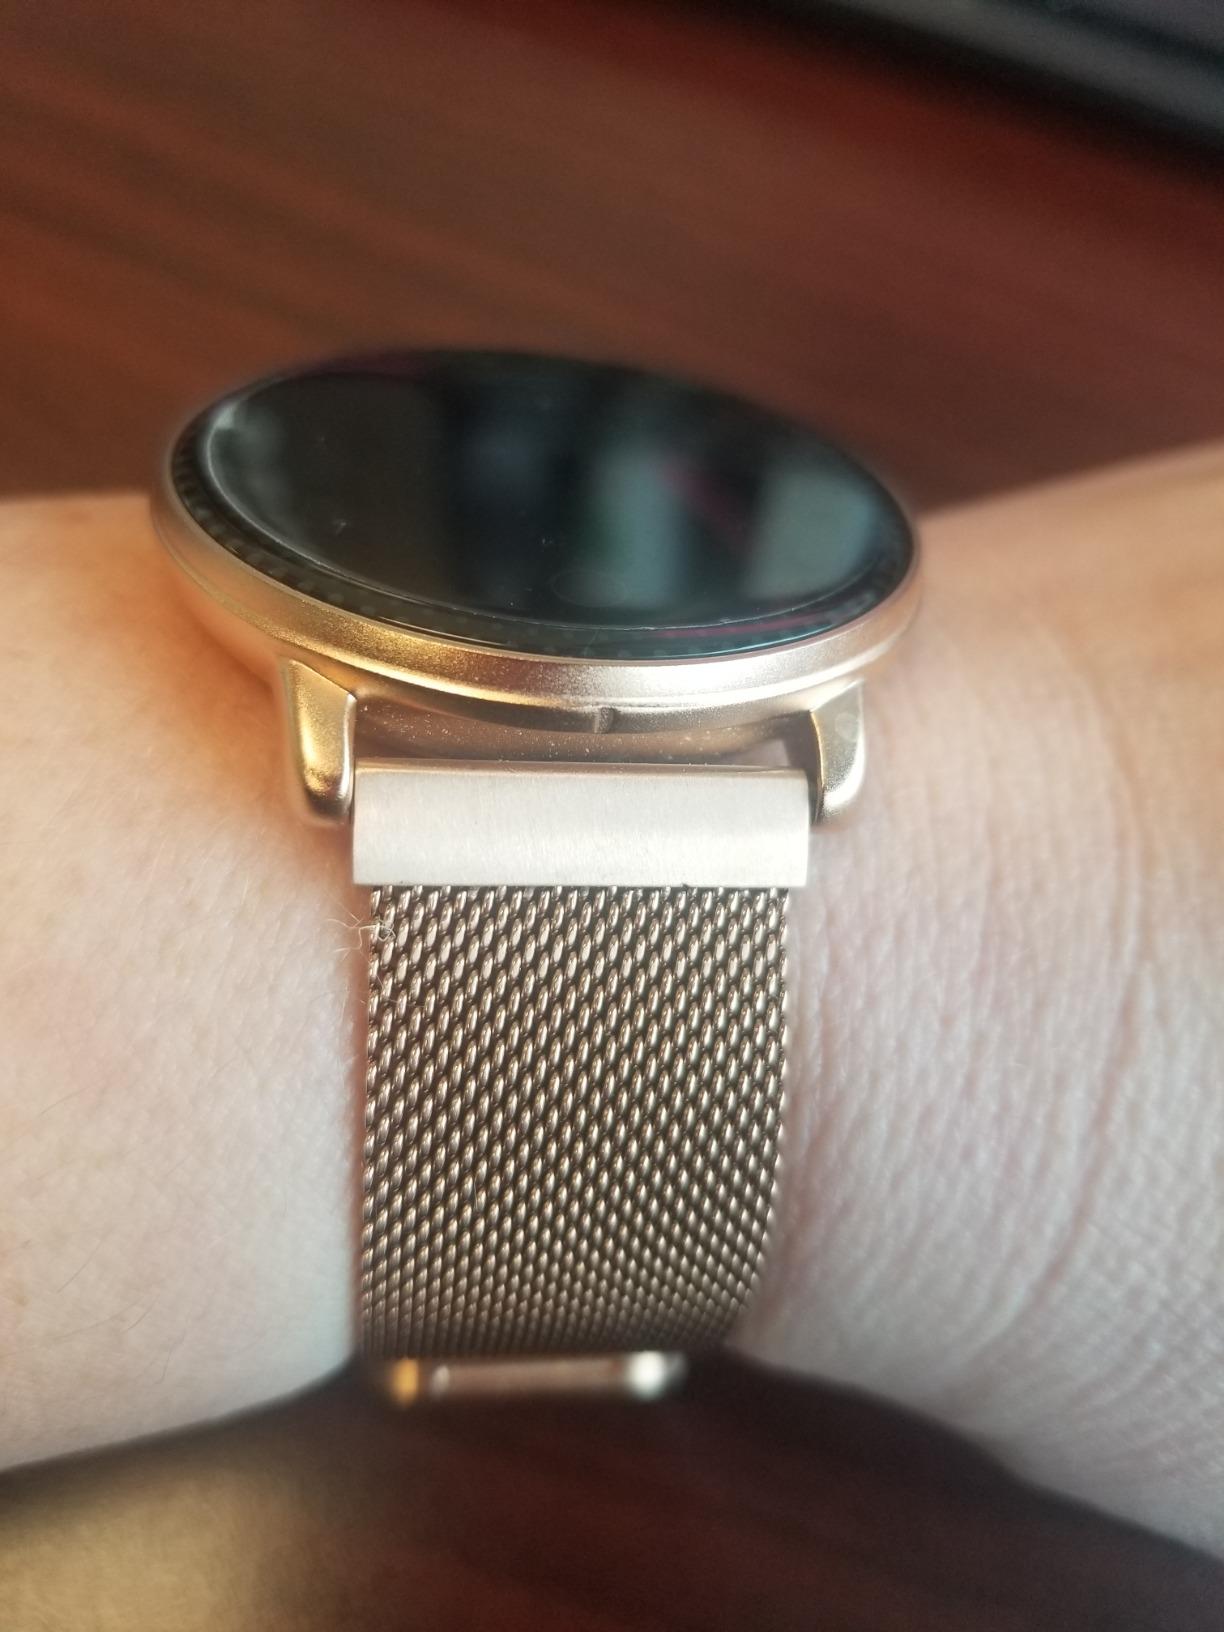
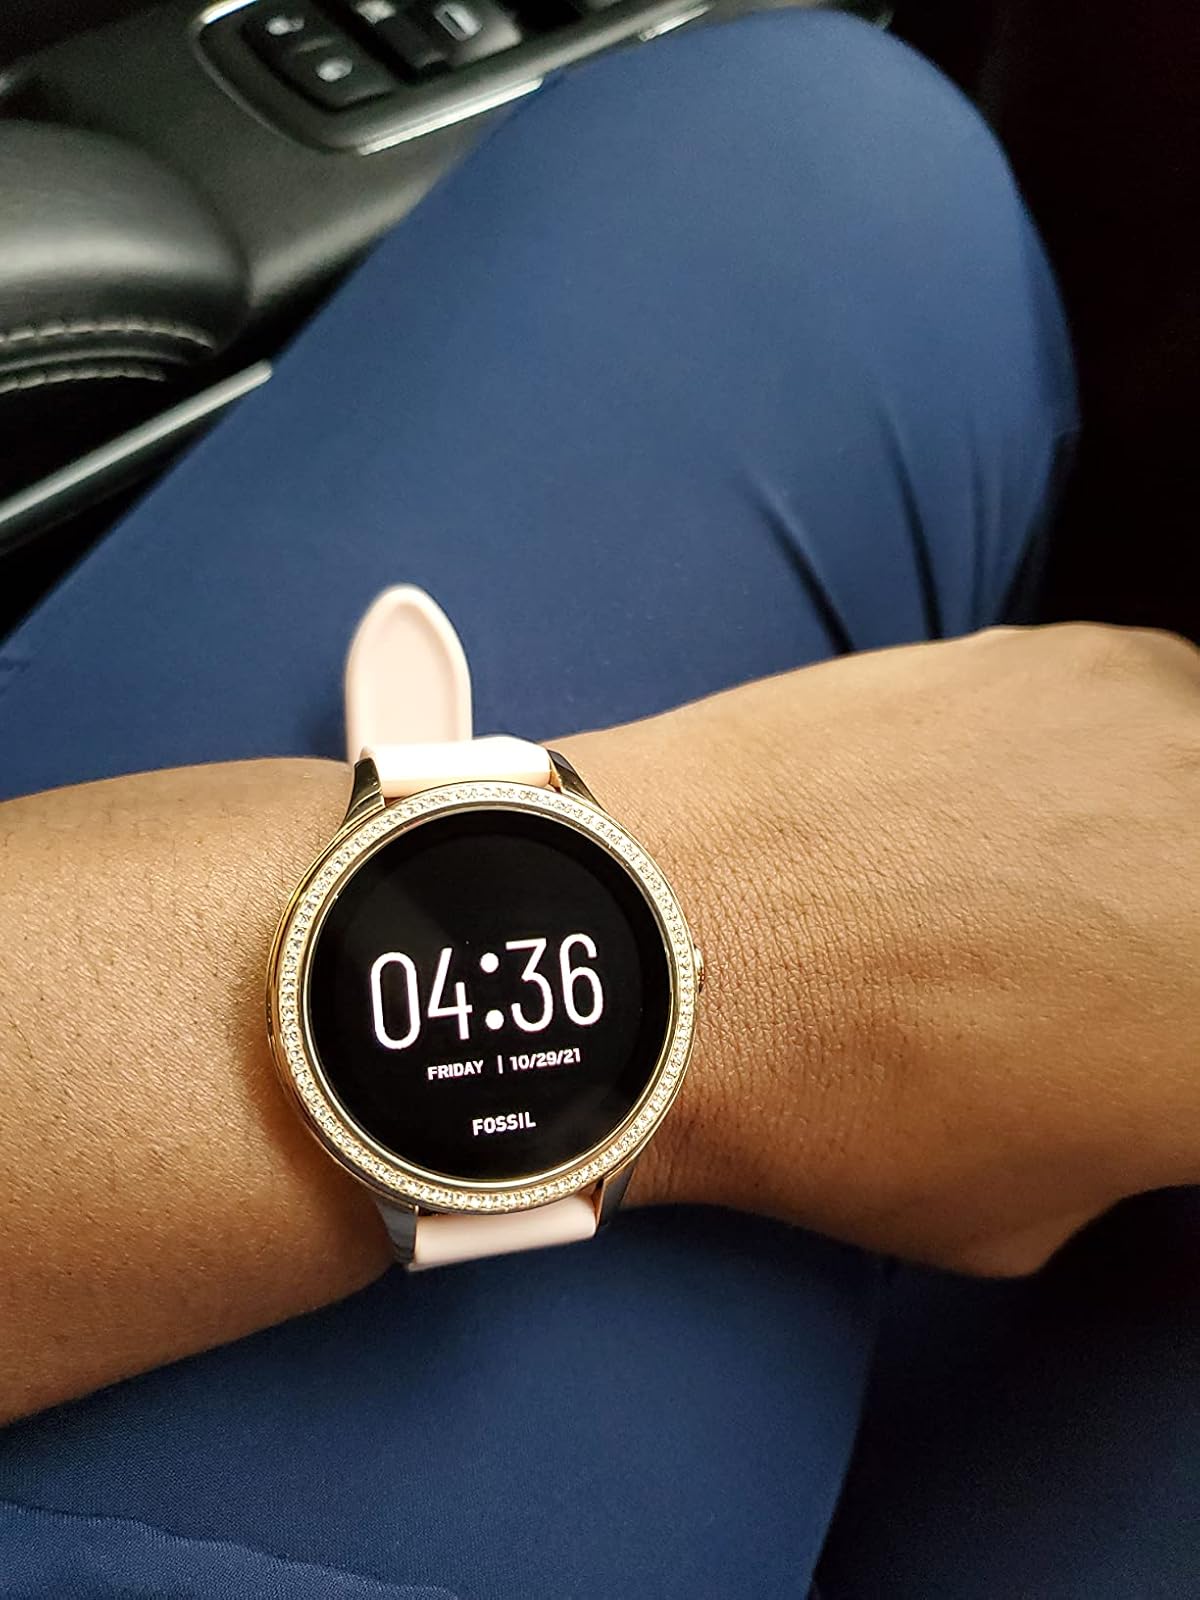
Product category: smartwatch
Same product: no